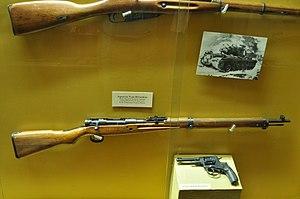
Le fusil japonais Arisaka Type 99 fut construit de 1939 à 1945 dans dix arsenaux dont les usines de Mazda à Tokyo et à Nagoya ainsi qu'à Kokura à environ 3,5 millions d'exemplaires. C'était le remplaçant du fusil de Type 38 et était le fusil principal des Japonais jusqu'à leur reddition face aux forces alliées en 1945. Le Type 99 fut une variation de conception du Mauser et les premiers modèles eurent sans doute l'un des plus grands reculs jamais observés sur des fusils de ce type.